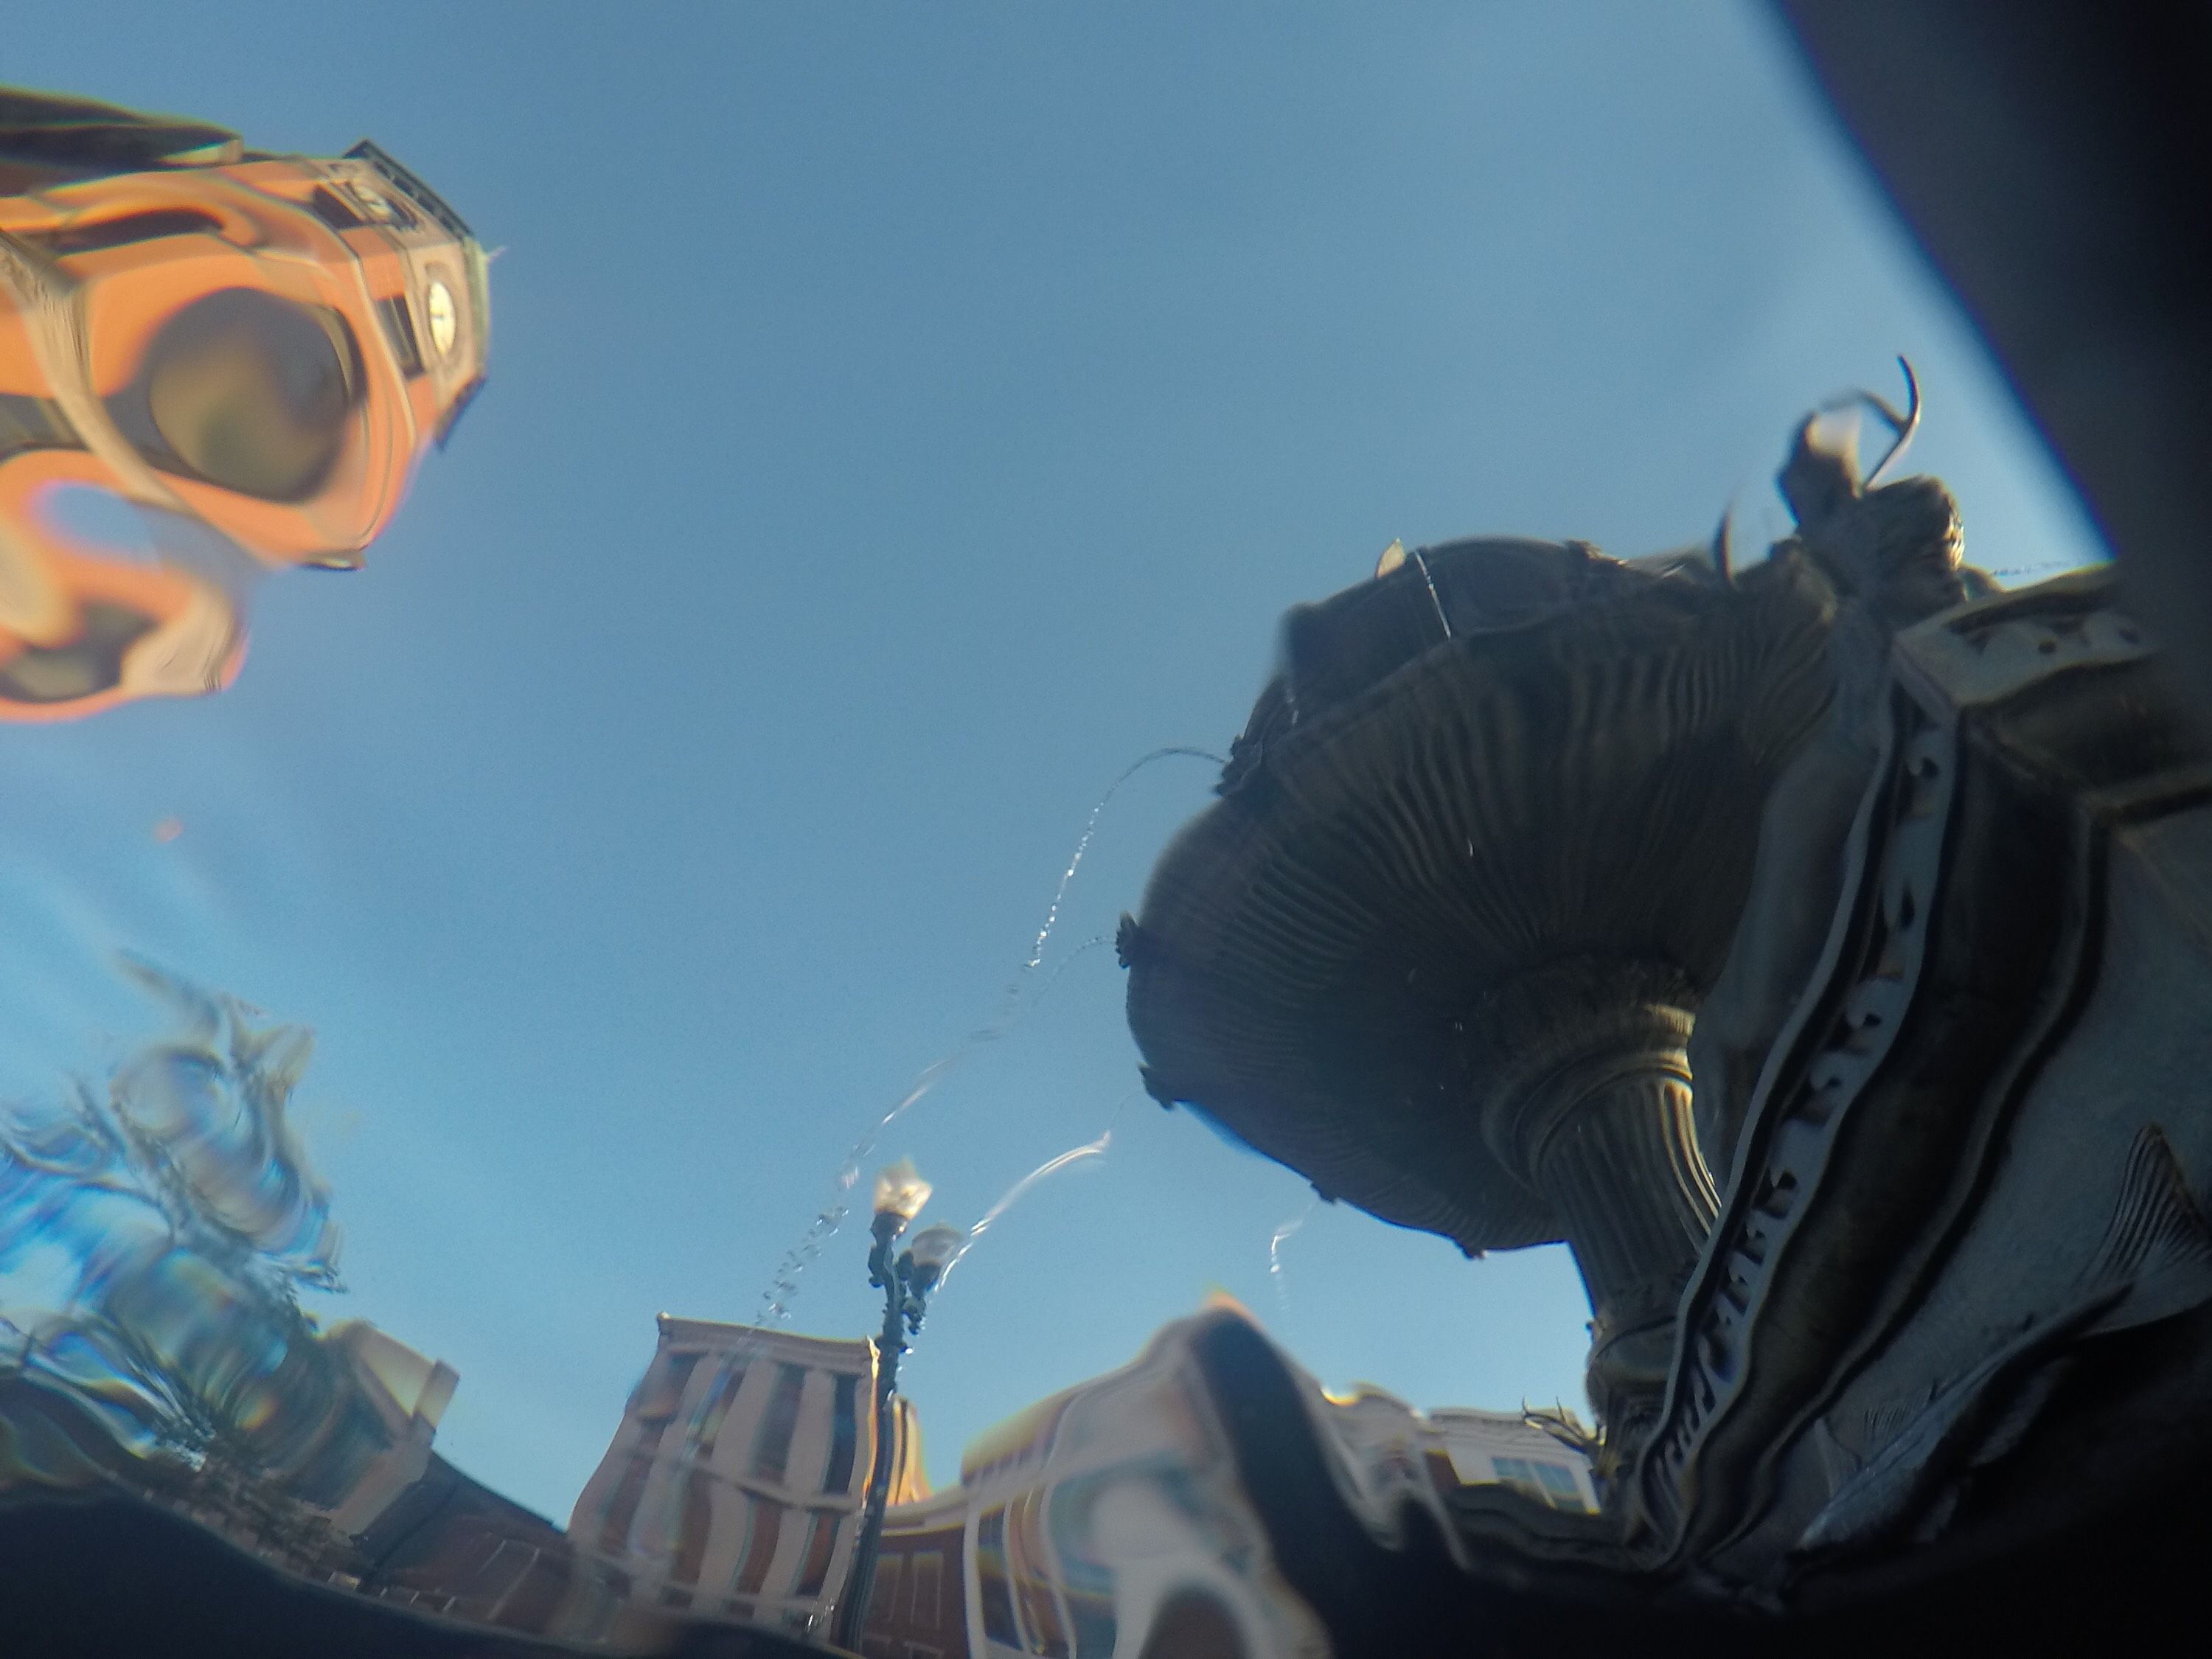
Underwater Fountain.
The image is taken from an underwater viewpoint, looking directly upwards toward a large, ornate fountain. The fountain itself is dark-colored, possibly bronze or dark metal, with a wide, shallow bowl-shaped top. The bowl is heavily textured, appearing ribbed or fluted. Water is spraying upwards from the center of the fountain, creating shimmering trails visible against the bright blue sky.
The overall atmosphere is surreal and somewhat dreamlike due to the underwater perspective and the distortions caused by the water. The mood is peaceful and calm, enhanced by the clear sky and tranquil water, despite the unusual vantage point. The scene is clearly urban, but feels strangely detached and serene, almost otherworldly. The image could be interpreted as an artistic representation showing an alternate view of an otherwise familiar city scene. the image is taken in daylight highlighting the soft color palette of muted cream, beige, blue and metal color of the fountain.
Labels: Accessories, Goggles, Water, Outdoors, Architecture, Fountain, Nature, Person, Head, City, Metropolis, Urban, Sunglasses, building, clock, Sky, Buildings, Water ripples
Camera: GoPro HERO4 Silver
Aperture: F2.8
Exposure: 1/380 sec
ISO: 100
Focal length: 3